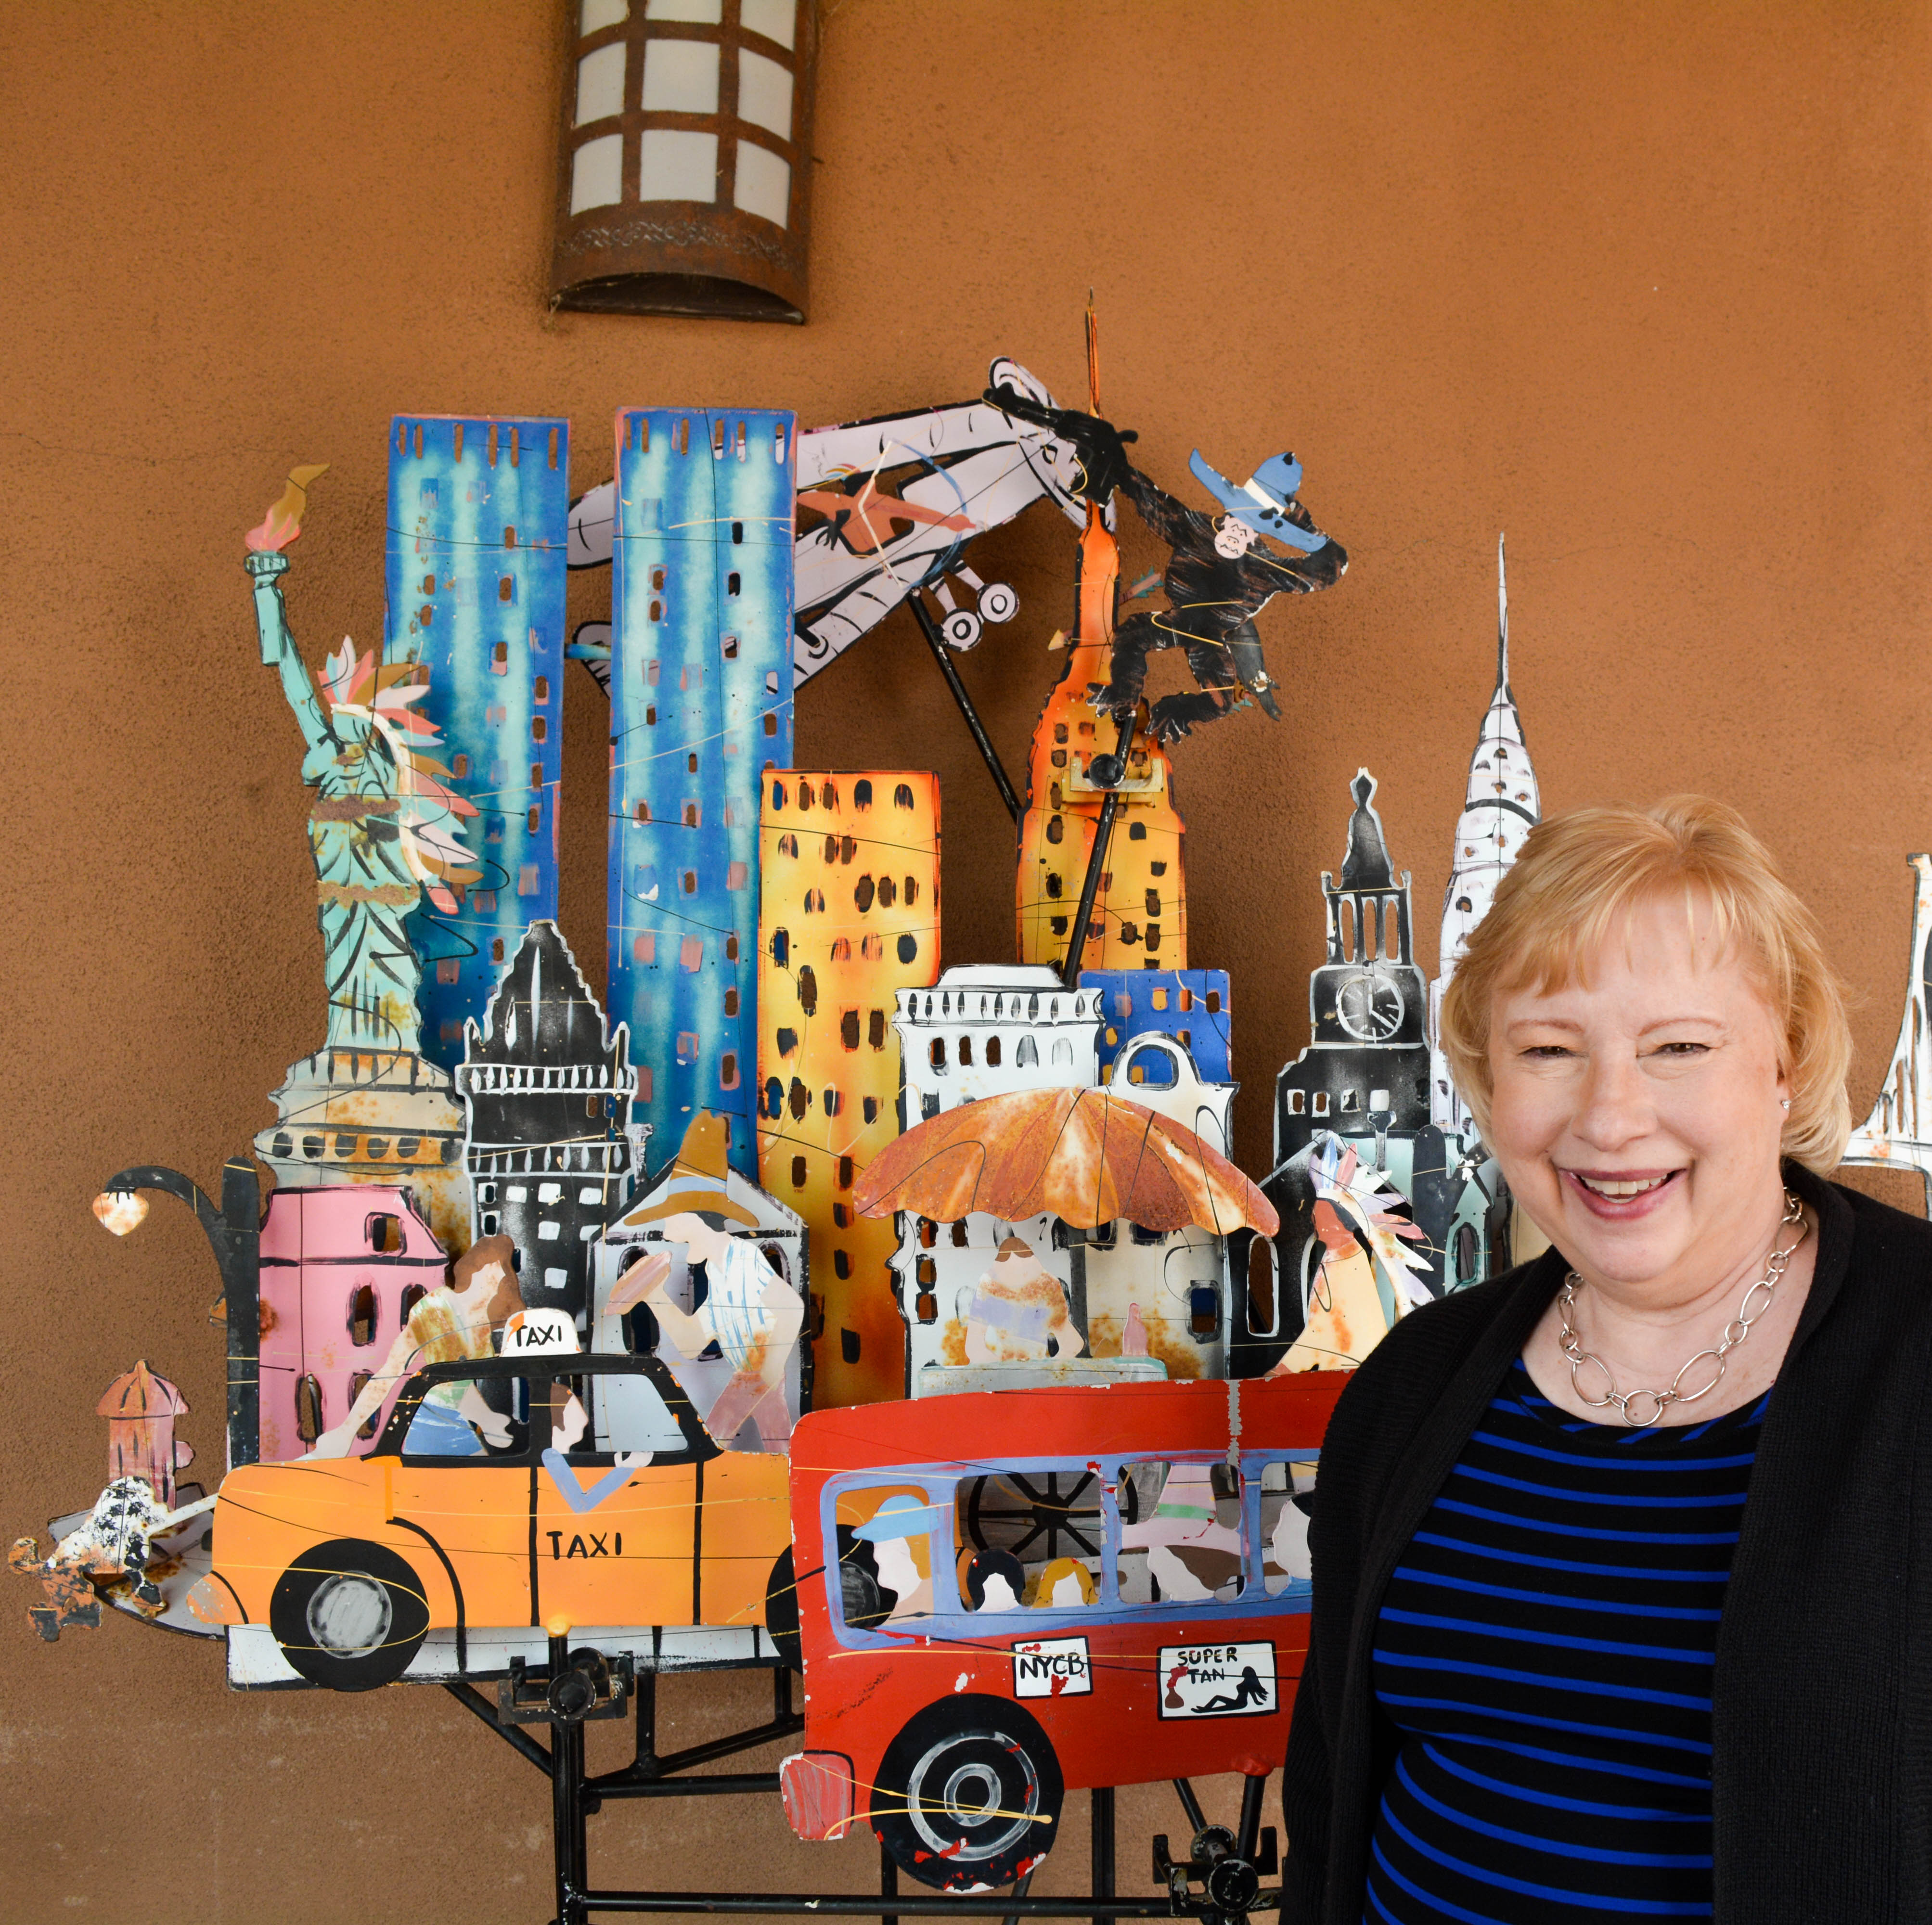
christmas, art